Where Stars Land

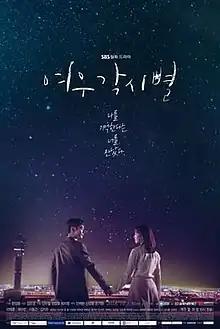
Promotional poster

Where Stars Land is a South Korean television series starring Lee Je-hoon and Chae Soo-bin. It aired on SBS from October 1 to November 26, 2018, on Mondays and Tuesdays at 22:00 (KST) for 32 episodes.